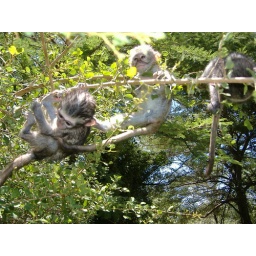
baby monkeys exploring in the trees